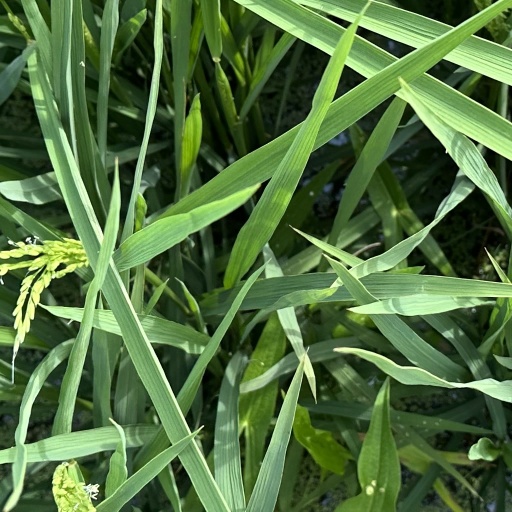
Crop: rice